Yellow House (Venezuela)

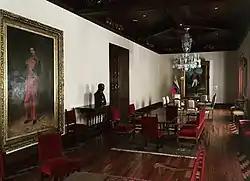
The Bolívar Room of the Yellow House

The Yellow House has a regular floor plan, with a square shape and two floors, organized around a central courtyard; this courtyard is surrounded on both floors by a terrace and balcony corridor, defined by Ionic columns that support a series of arcades. It has several protocol halls, among which stands out the Bolívar Room, which occupies the entire front of the second floor.